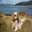
Label: dog